Broken Glass (play)

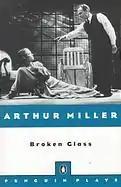

Broken Glass is a 1994 play by Arthur Miller, focusing on a couple in New York City in 1938, the same time of "Kristallnacht", in Nazi Germany. The play's title is derived from Kristallnacht, which is also known as the "Night of Broken Glass".